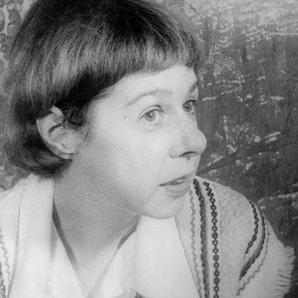
Age: 41